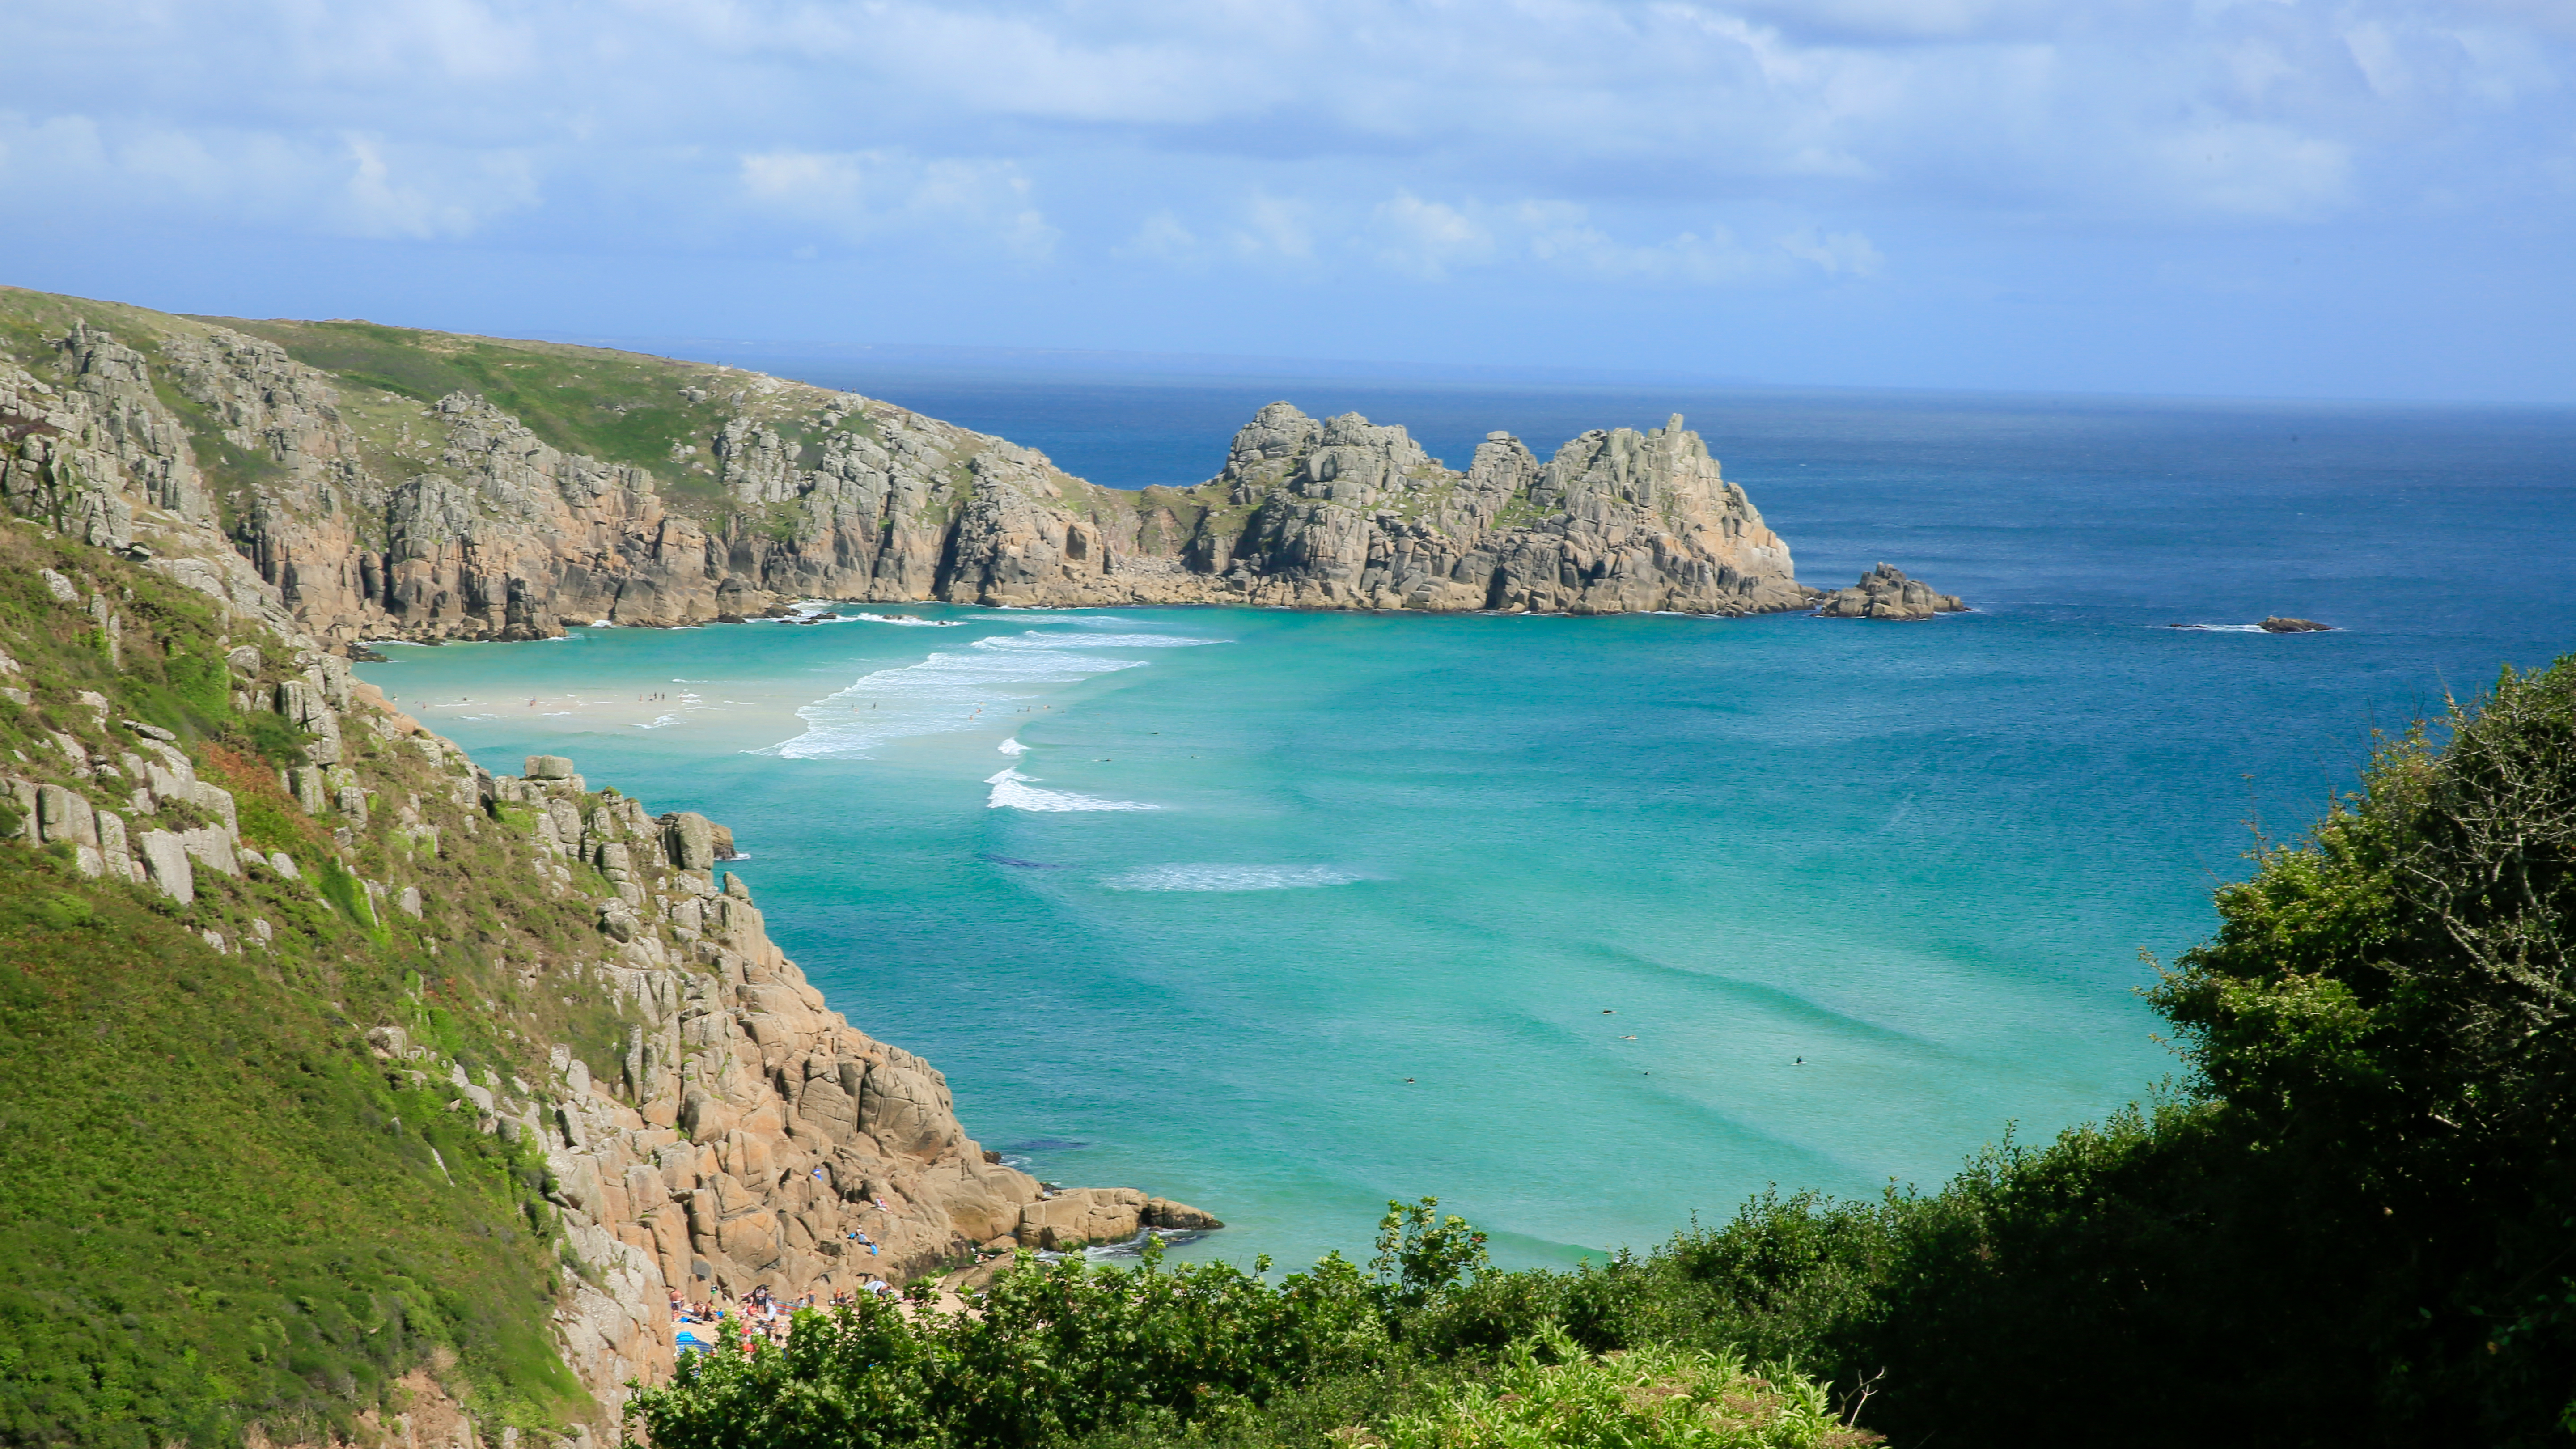
uk, england, cornwall, body of water, coast, sea, headland, coastal and oceanic landforms, bight, promontory, bay, cove, natural landscape, cliff, azure, ocean, cape, klippe, shore, formation, inlet, rock, sky, beach, terrain, peninsula, tourism, vacation, tropics